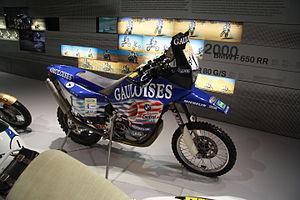
Le Rallye Dakar 2000 est le 22ᵉ Rallye Dakar. Le départ a été donné le 6 janvier 2000 de Dakar.